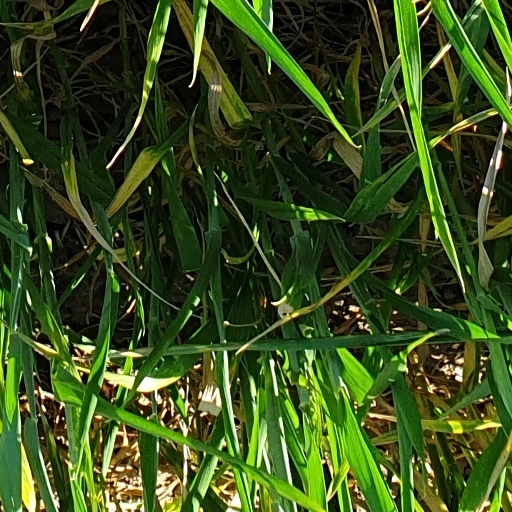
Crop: wheat